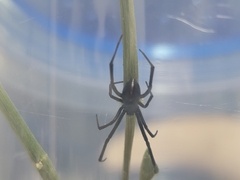
Species: Lactrodectus_hesperus